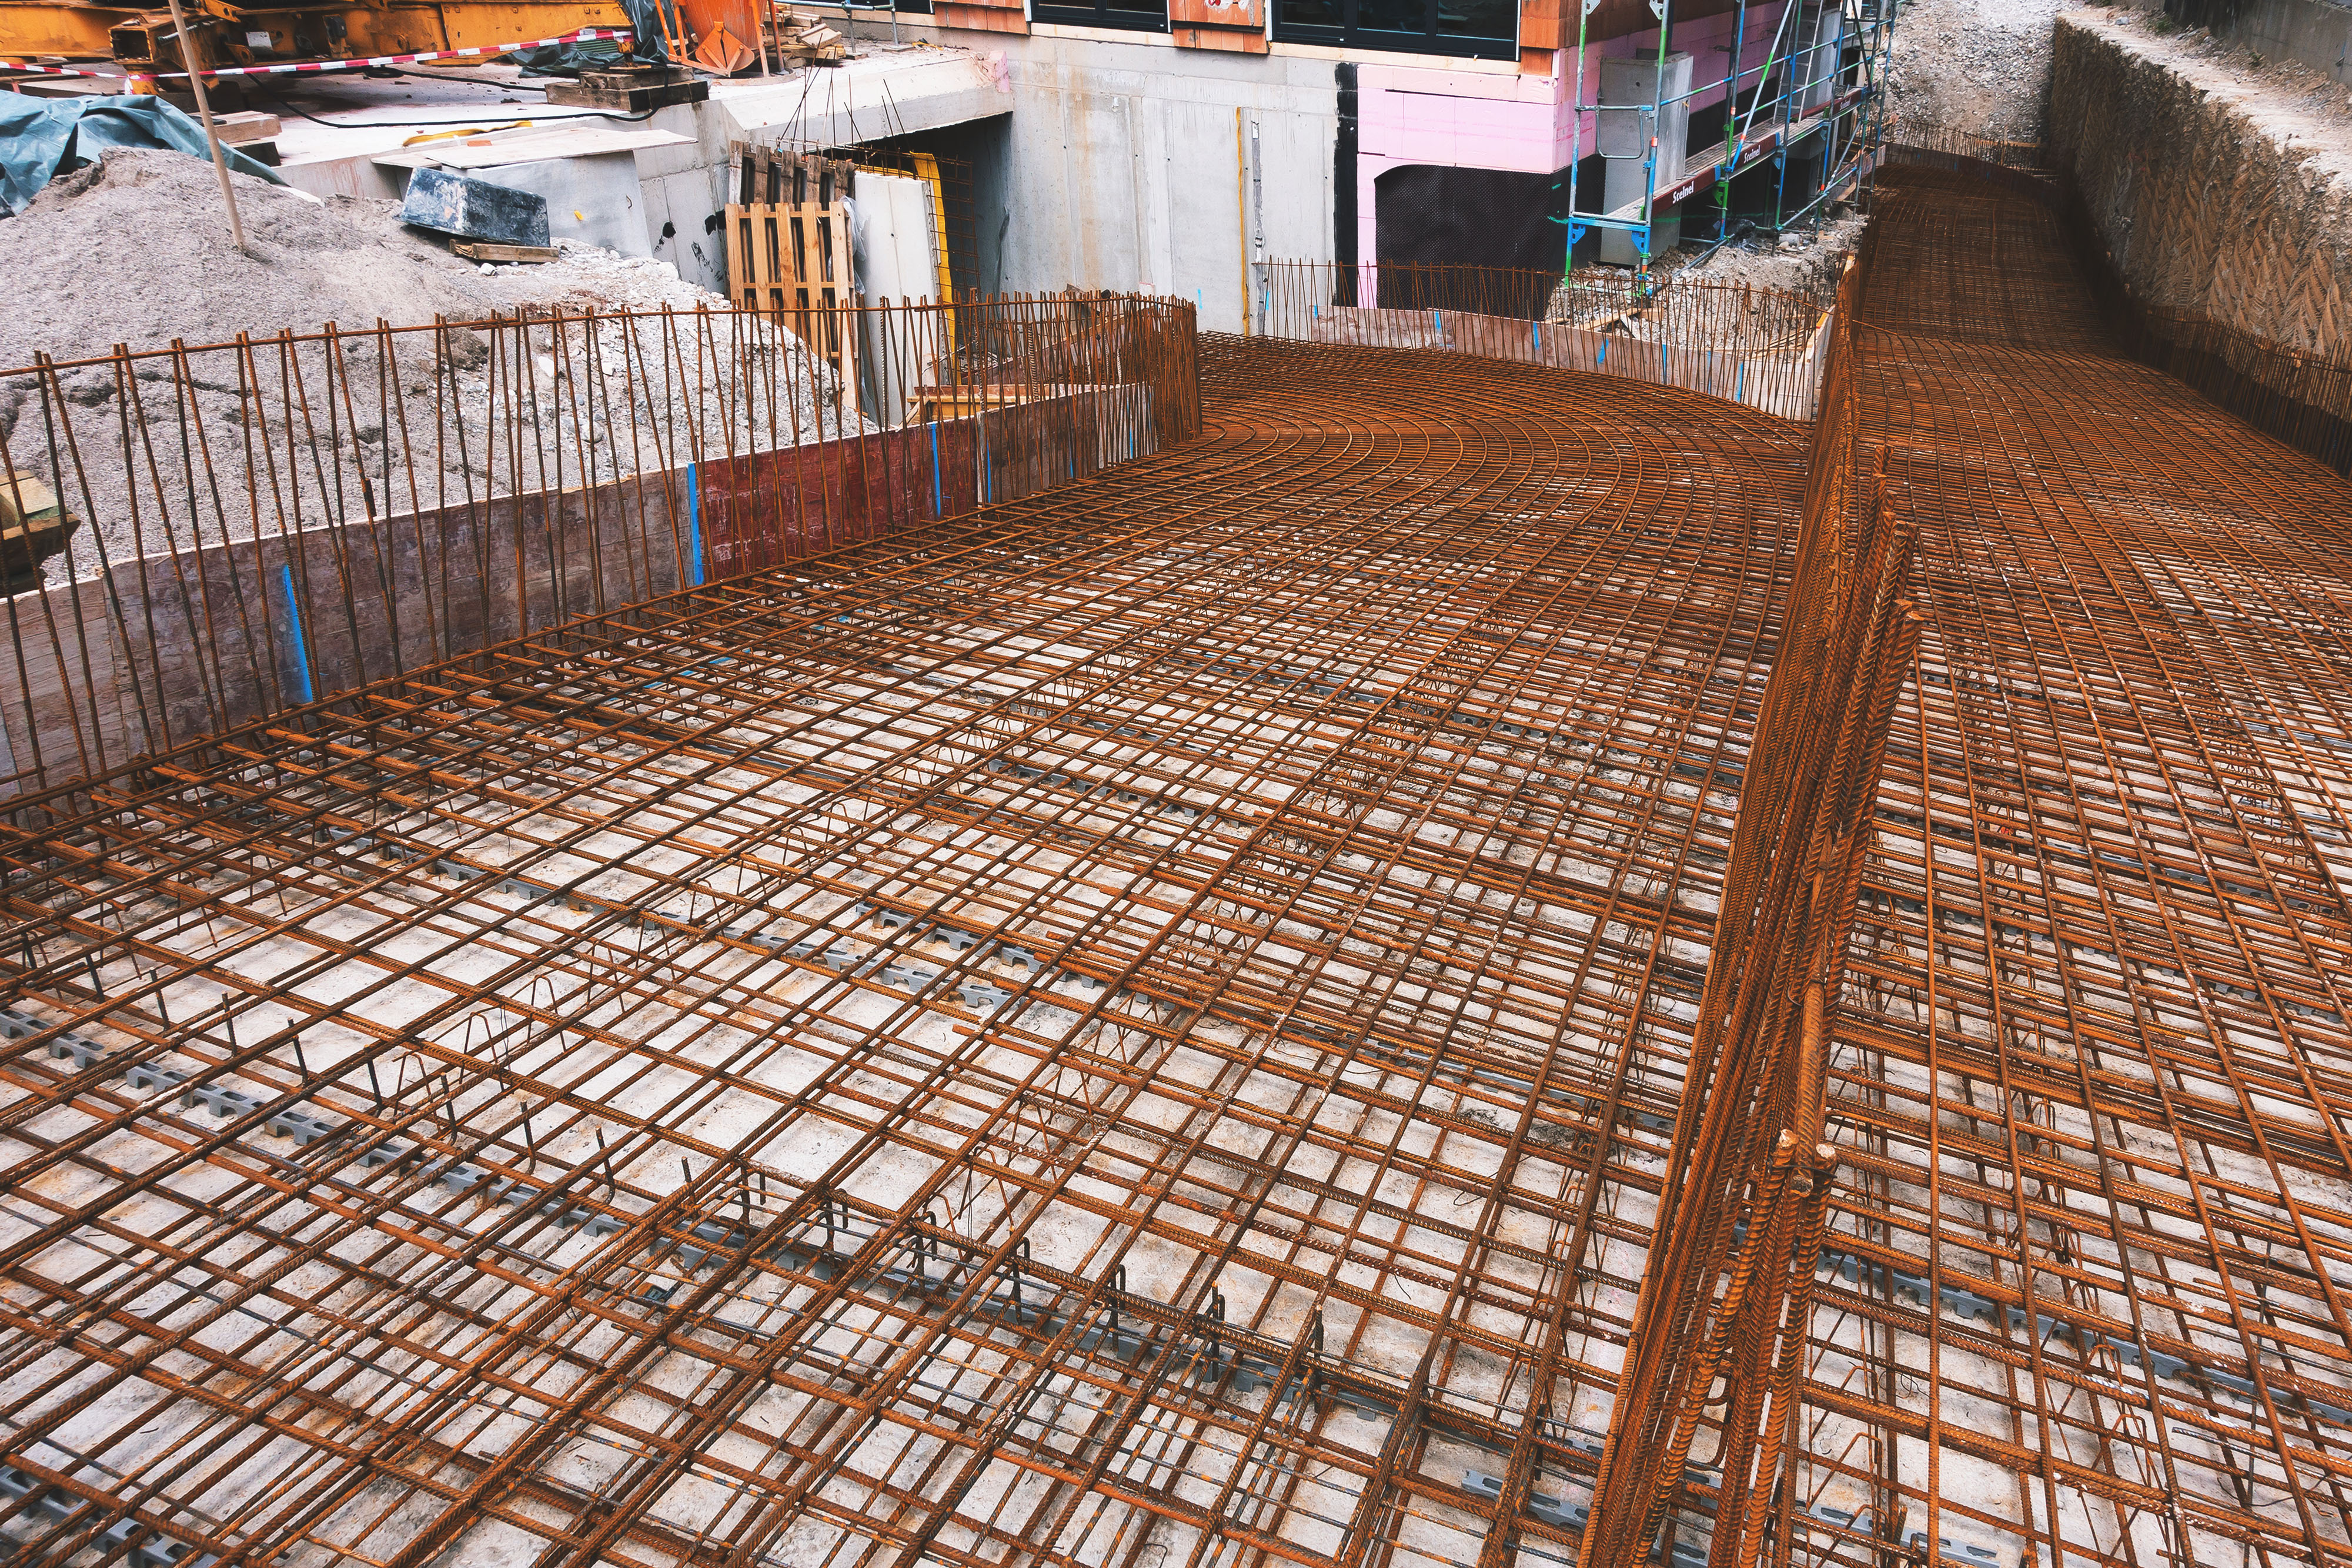
reinforced concrete, composite material, construction, architecture, floor, metal, mesh, concrete, foundation, steel